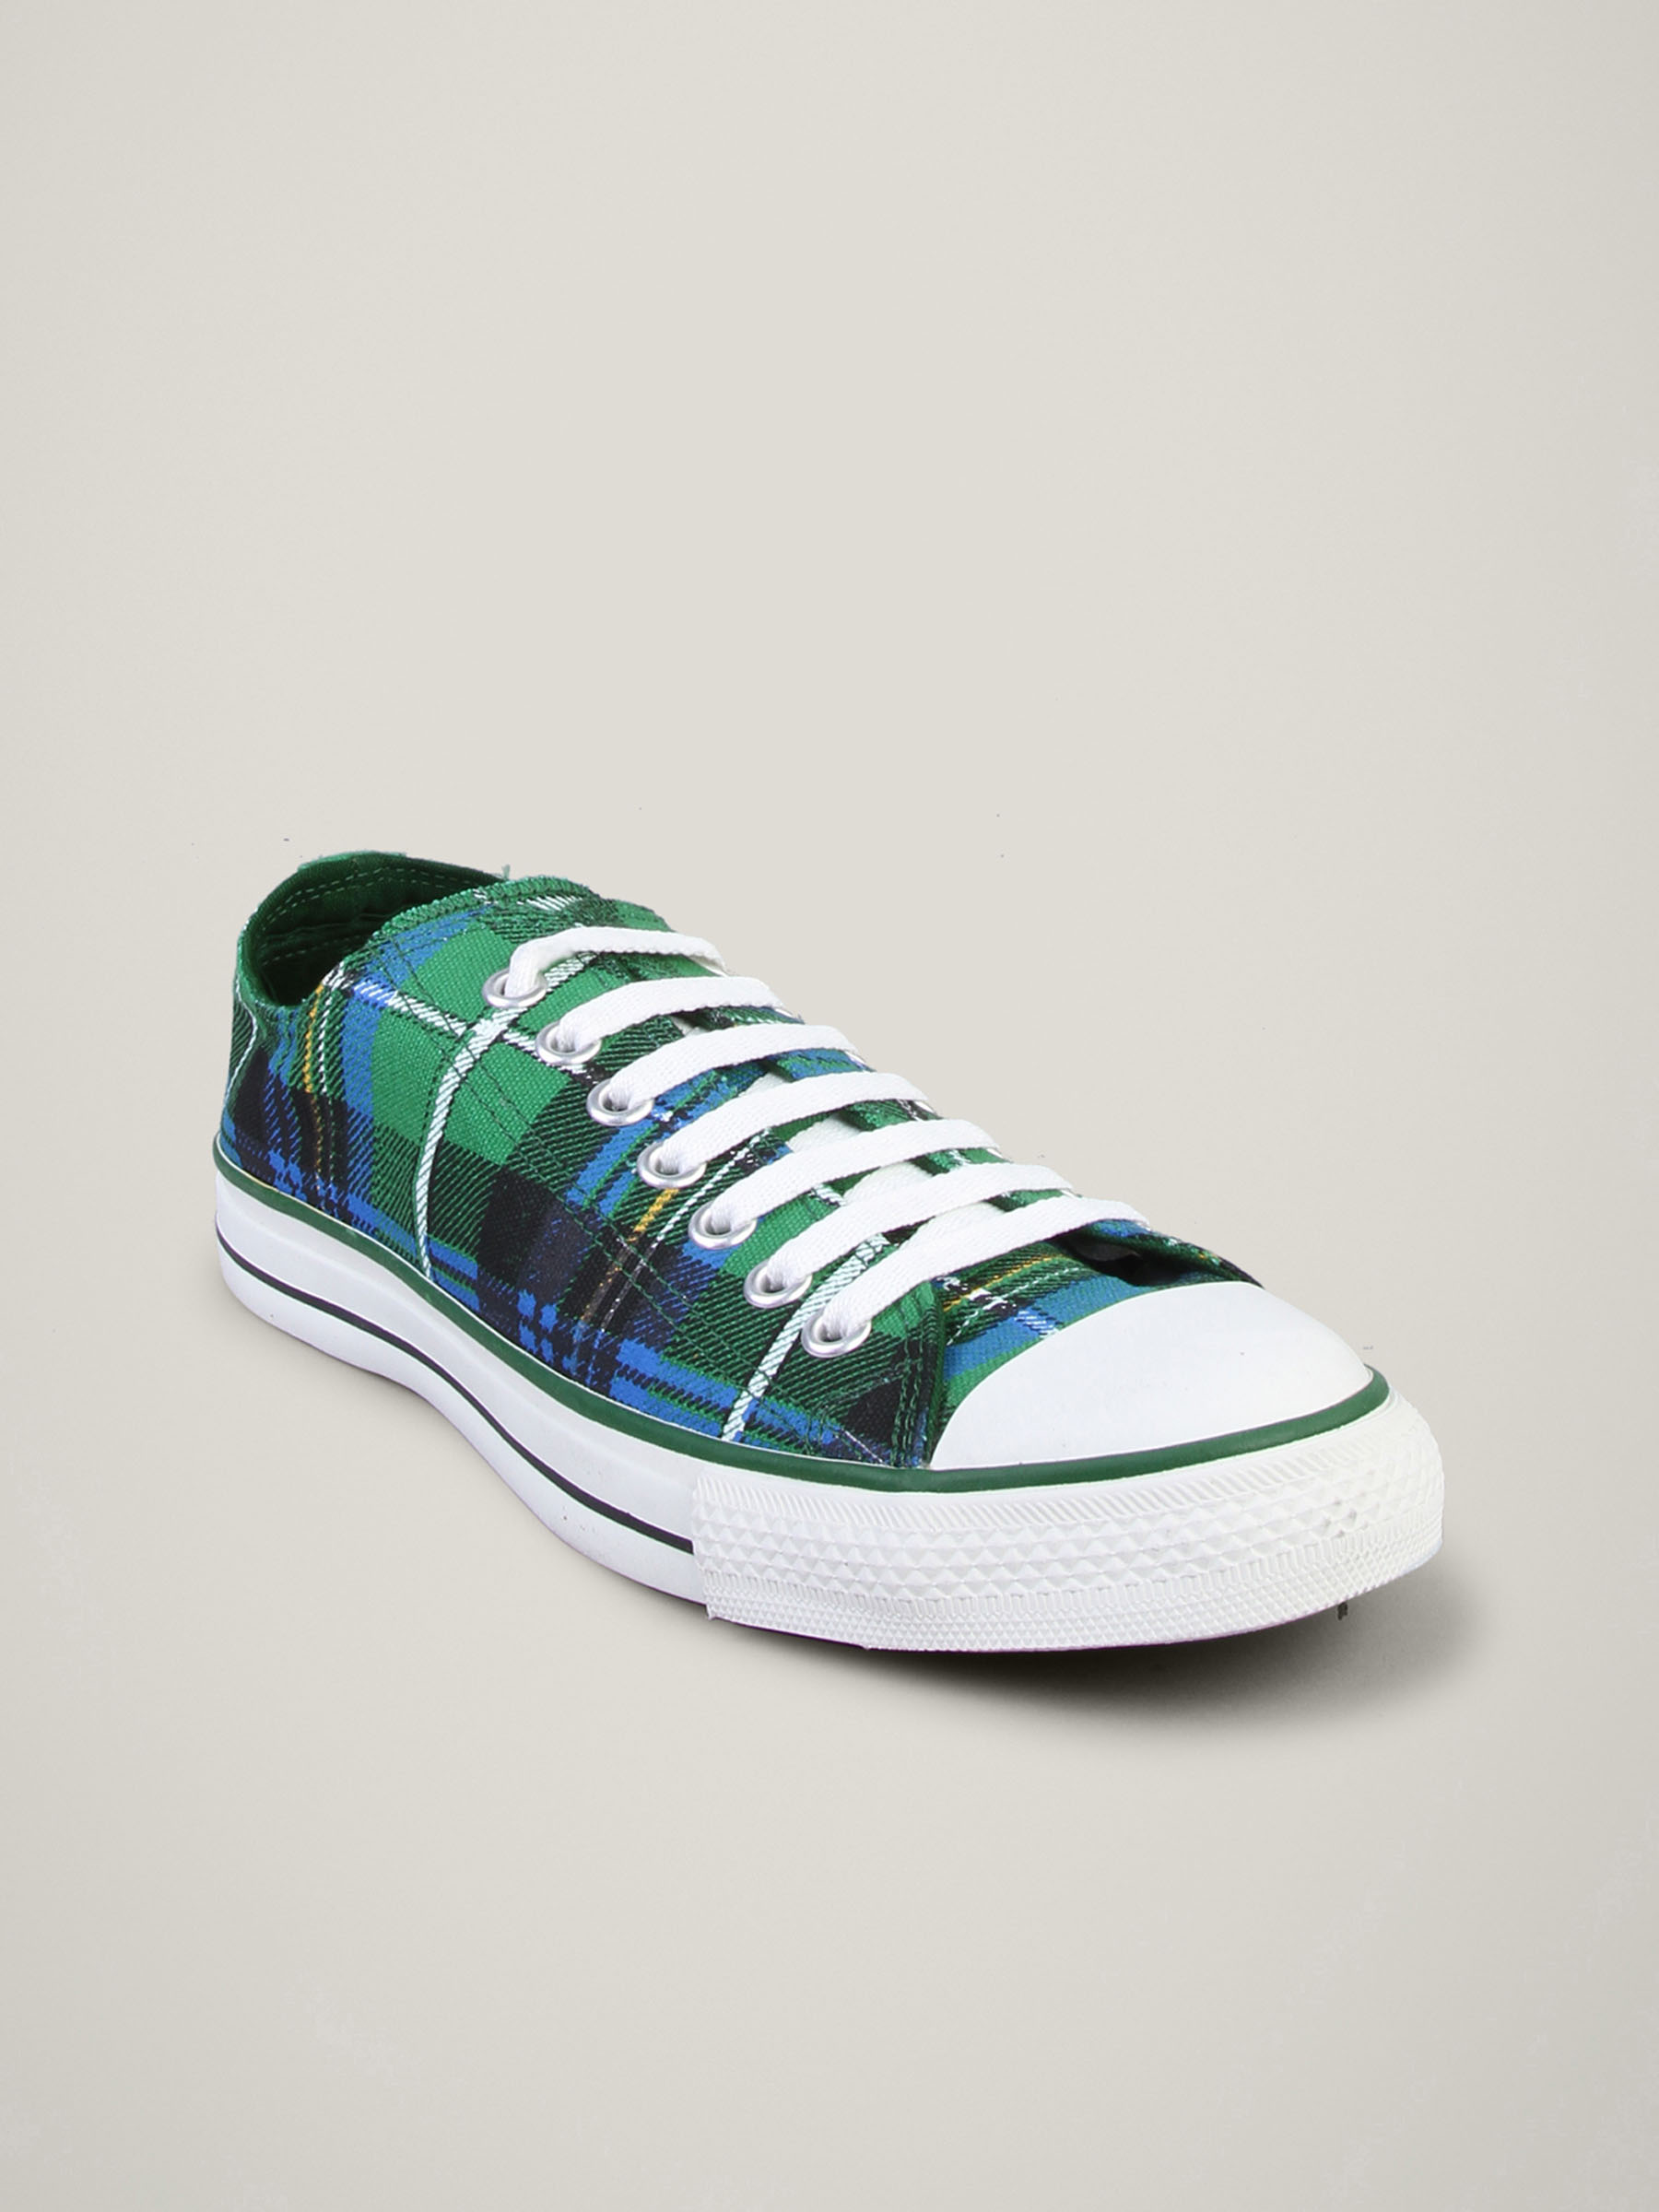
Converse Unisex Chuck Taylor OX Green Canvas Shoe
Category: Footwear / Shoes / Casual Shoes
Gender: Unisex
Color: Green
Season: Summer 2011
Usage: Casual